Noah Lyles

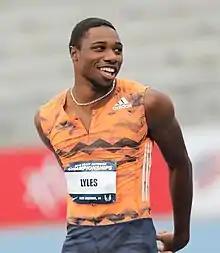
Lyles at the 2018 USATF Championships.

Lyles returned to Albuquerque to compete at the 2018 USA Indoor Championships, but in the 60-meter dash instead of the 300 m. He made it through his first heat while equaling his personal best time of 6.57 s, but failed to advance through his semi-final. Having failed to make the national team for the 2018 World Indoor Championships, he turned his focus to preparing for the outdoor season. He opened with a win in the 200 m at the IAAF Diamond League Doha meet, setting a new personal best with a time of 19.83 s. A few weeks later he ran the less common 150 m at the adidas Boston Games, winning in a personal best time of 14.77 s. He returned to the 200 m at the IAAF Diamond League in Eugene, winning and improving his personal best time to 19.69 s. This time matched the world leading time set by Clarence Munyai earlier that year.